Anabaptist Mennonite Biblical Seminary

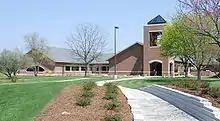
AMBS library wing

Anabaptist Mennonite Biblical Seminary (AMBS) is an Anabaptist Christian seminary in Elkhart, Indiana, affiliated with Mennonite Church USA and Mennonite Church Canada. It was formerly known as Associated Mennonite Biblical Seminary until its name was changed in 2012.